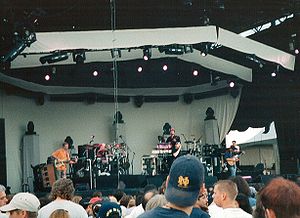
The Alan Parsons Project
Alan Parsons Project var en britisk progressiv rock- og popgruppe, der var aktiv mellem 1975 og 1987. Den blev grundlagt af Alan Parsons og Eric Woolfson.